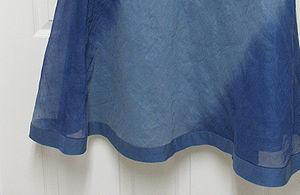
Organsin bleu sur fond bleu et blanc.